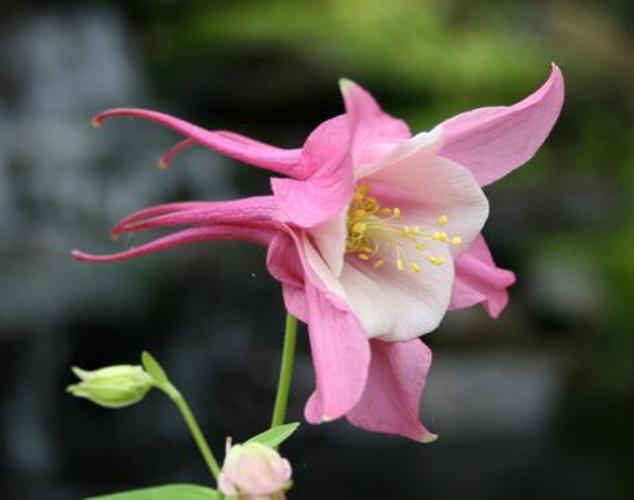
Label: columbine